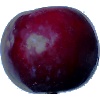
Label: Plum 2